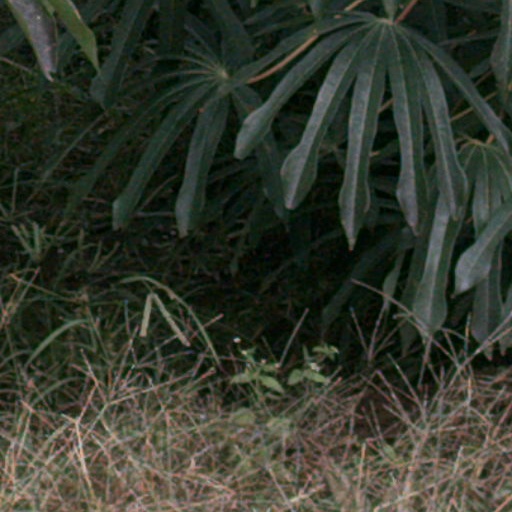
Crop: cassava